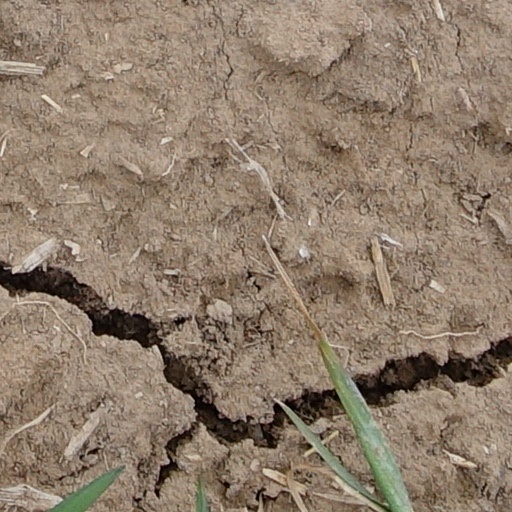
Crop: wheat